Mimar Sinan

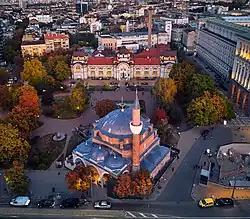
Banya Bashi Mosque in Sofia, Bulgaria

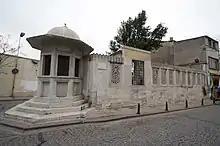
Sinan's octagonal water dispenser on the left next to his tomb behind the iron grill on the right, Fatih district of Istanbul

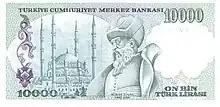
Sinan and the Selimiye Mosque on the reverse of the Turkish 10,000 lira banknote of 1982–1995

Sinan died in AH 996 (1587–88 CE) and is buried in a tomb in Istanbul, a "türbe" of his own design, just to the north of the Süleymaniye Mosque, across a street named Mimar Sinan Caddesi in his honour. He was buried near the tombs of his greatest patrons: Sultan Süleyman I and Sultana Haseki Hürrem, Suleiman's wife. Above the iron-grilled prayer window of his tomb is an epitaph written in Ottoman Turkish by the poet Mustafa Sai. It gives the year of his death and records that Sinan built 400 masjids (small mosques), 80 Friday mosques and the Kanuni Sultan Suleiman bridge at Büyükçekmece. In the position of chief imperial architect he was succeeded by Davud Agha, one of the architects who had worked under him.